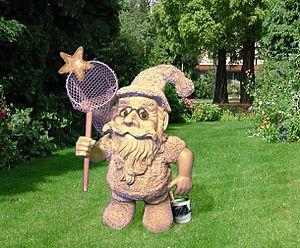
ZEO est un acronyme qui signifie Zamenhof-Esperanto-Objekto. Il s'agit de tout objet baptisé avec le nom de l'espéranto ou de son initiateur Ludwik Lejzer Zamenhof, ou qui leur sont liés.
"L'Espéranto est une langue construite. Dès sa création, des groupes locaux se sont formés, afin de pratiquer, et de propager la langue. De plus, de par le fait que l'espéranto véhiculait des idéaux d'égalité, et de fraternité sans frontière, il a stimulé l'apparition de mouvements ""por esperanto"" puis de mouvement ""per esperanto"".